Kidderpore

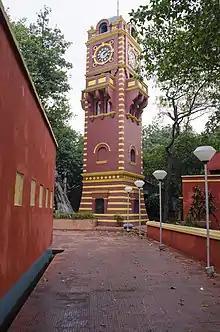
Clock Tower of Kidderpore Dock

Most plausibly, the name is a corruption of "Khidrpur" or "Khizarpur", Khizr/Khidr being the guardian saint of the seas to the fishing communities of Bengal. Another theory points out that the port probably got its name from James Kyd, a 19th-century engineer who designed and supervised the building of the lock gate that connects the nearby port to the Hooghly River.